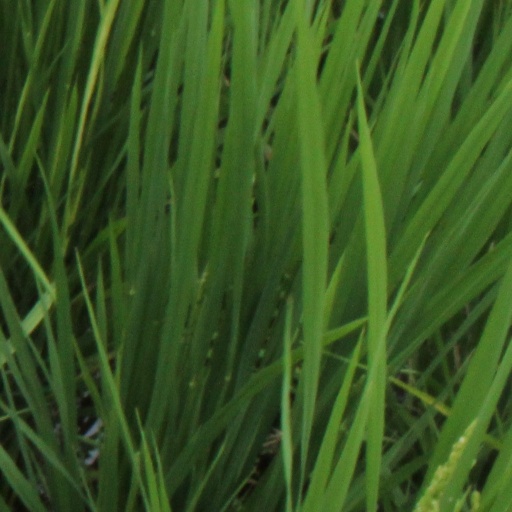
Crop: rice